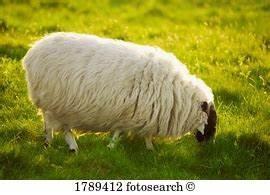
sheep